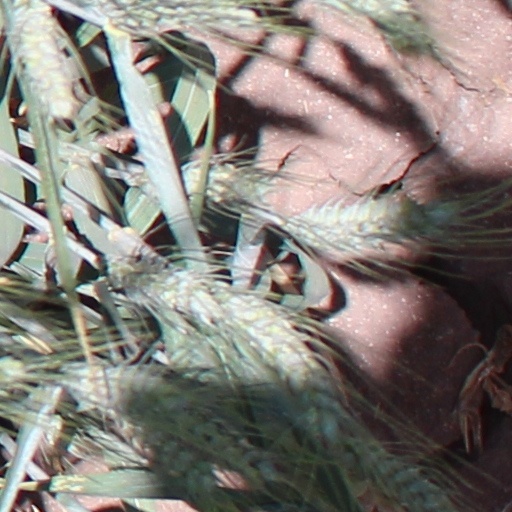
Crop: wheat